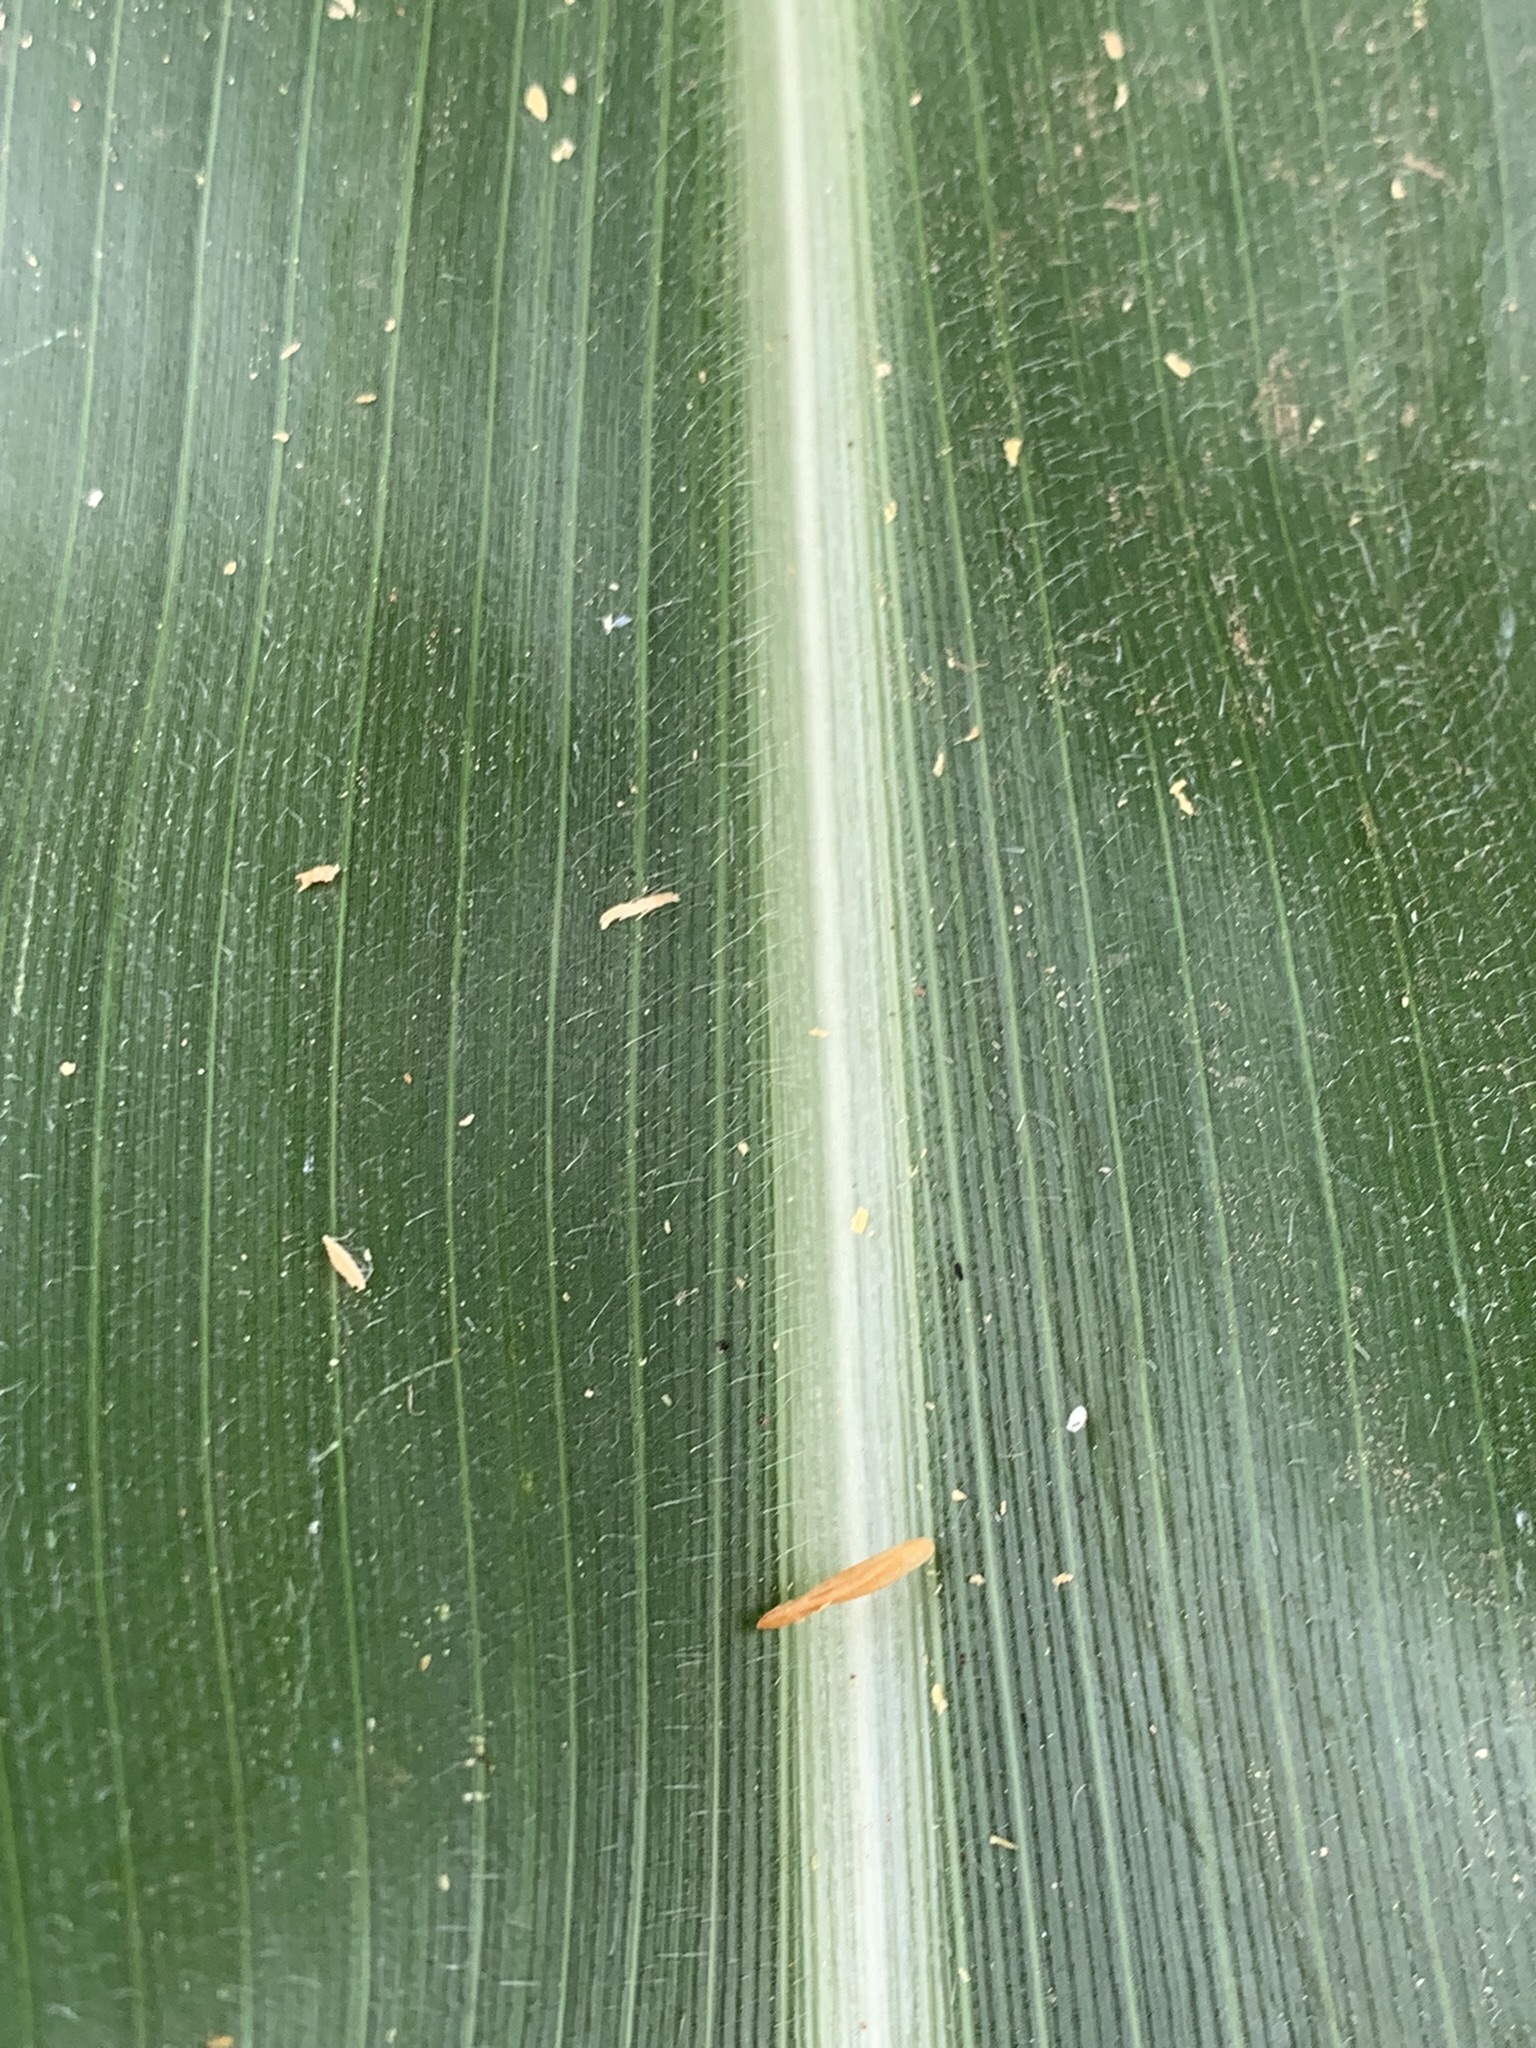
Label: Healthy